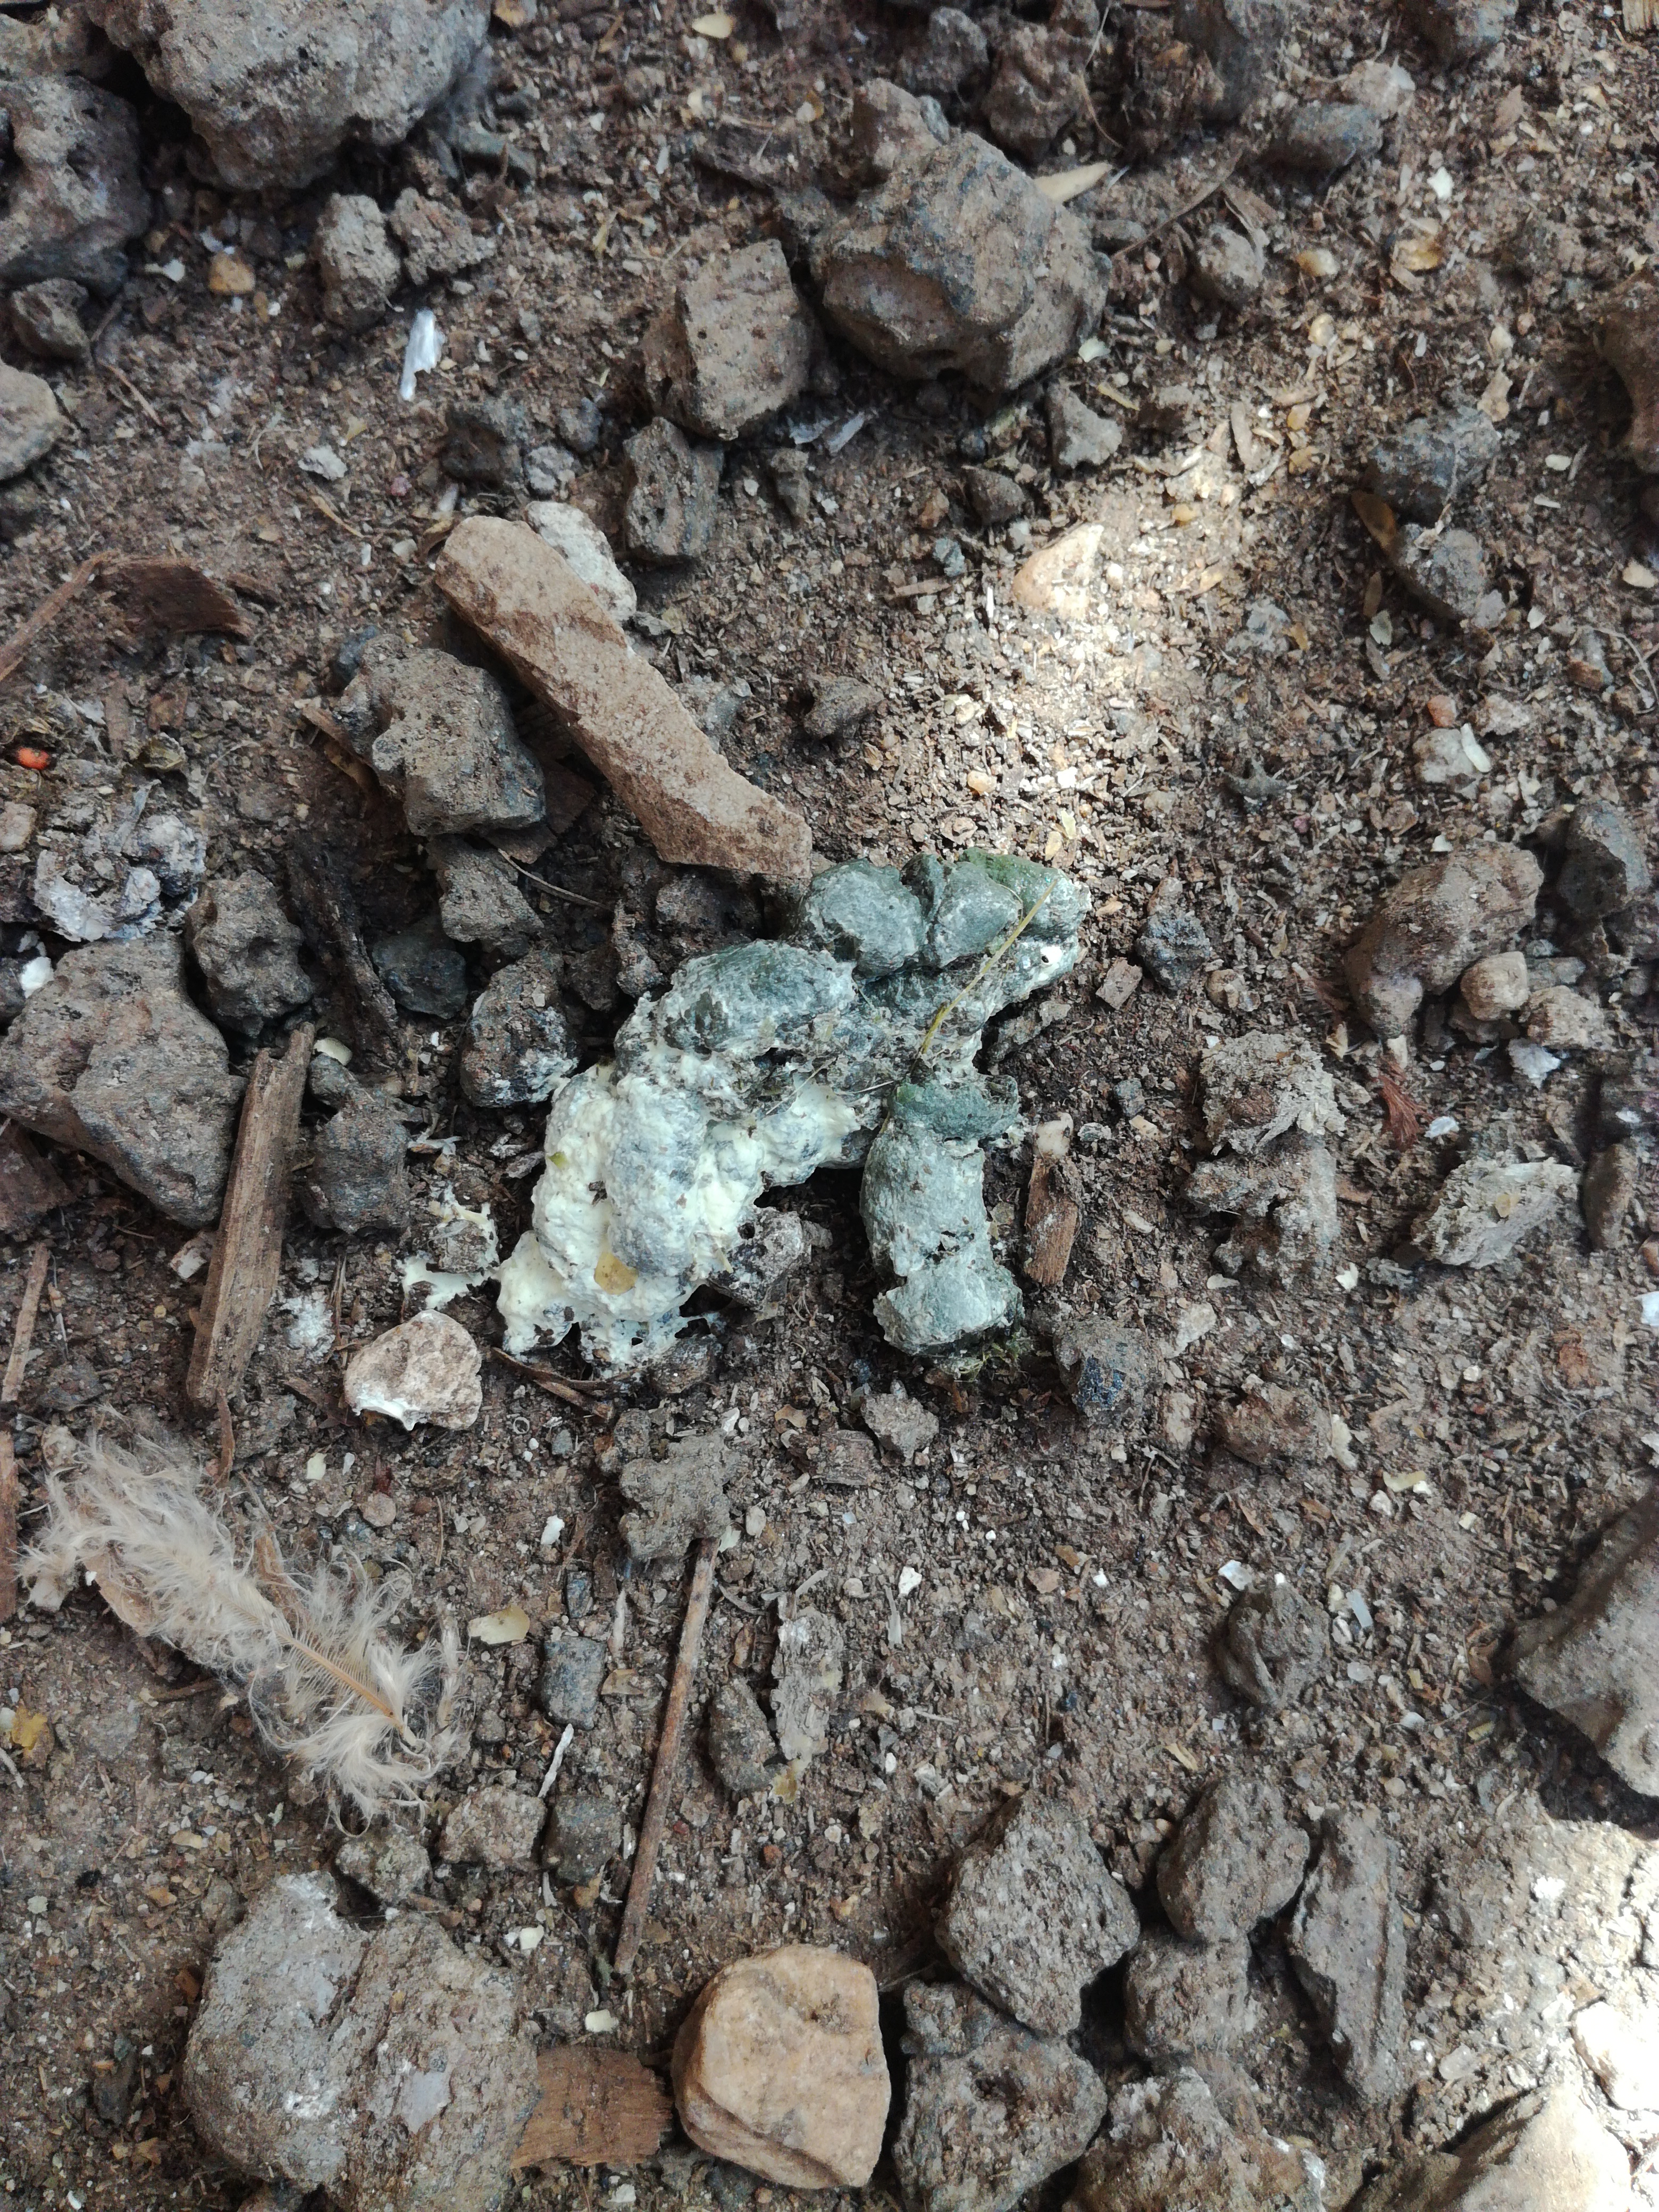
PCR-confirmed diagnosis: Healthy